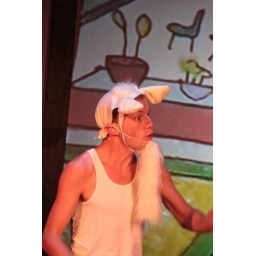
Mark Haayema in 'De vloek der Schrikking' Geschreven door Osman Can. Fotografie: Menno van der Meulen